Somebody Up There Likes Me (1956 film)

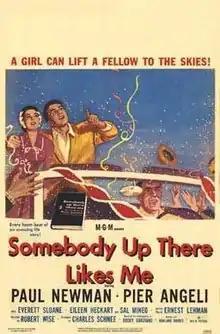
Theatrical release poster

Somebody Up There Likes Me is a 1956 American drama film directed by Robert Wise and starring Paul Newman and Pier Angeli, based on the life of middleweight boxing legend Rocky Graziano. The supporting cast features Everett Sloane, Eileen Heckart, Harold J. Stone, and Sal Mineo.